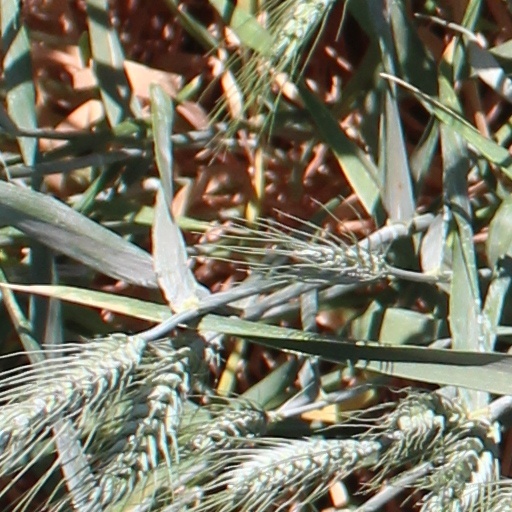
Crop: wheat